Mathieu Tenant de la Tour

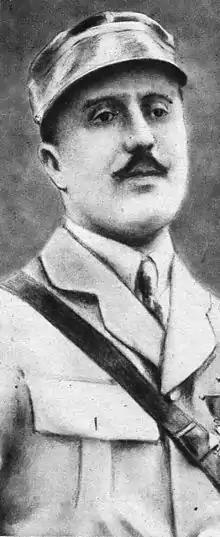
French aviator Mathieu Tenant de la Tour in 1917

Capitaine Mathieu Marie Joseph Antoine Tenant de la Tour (5 December 1883 - 17 December 1917) was a French World War I flying ace credited with nine aerial victories. He scored one of the first aerial victories over an observation balloon.